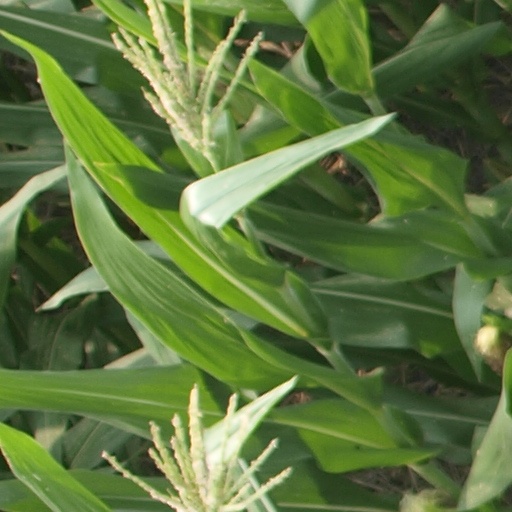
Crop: maize; corn